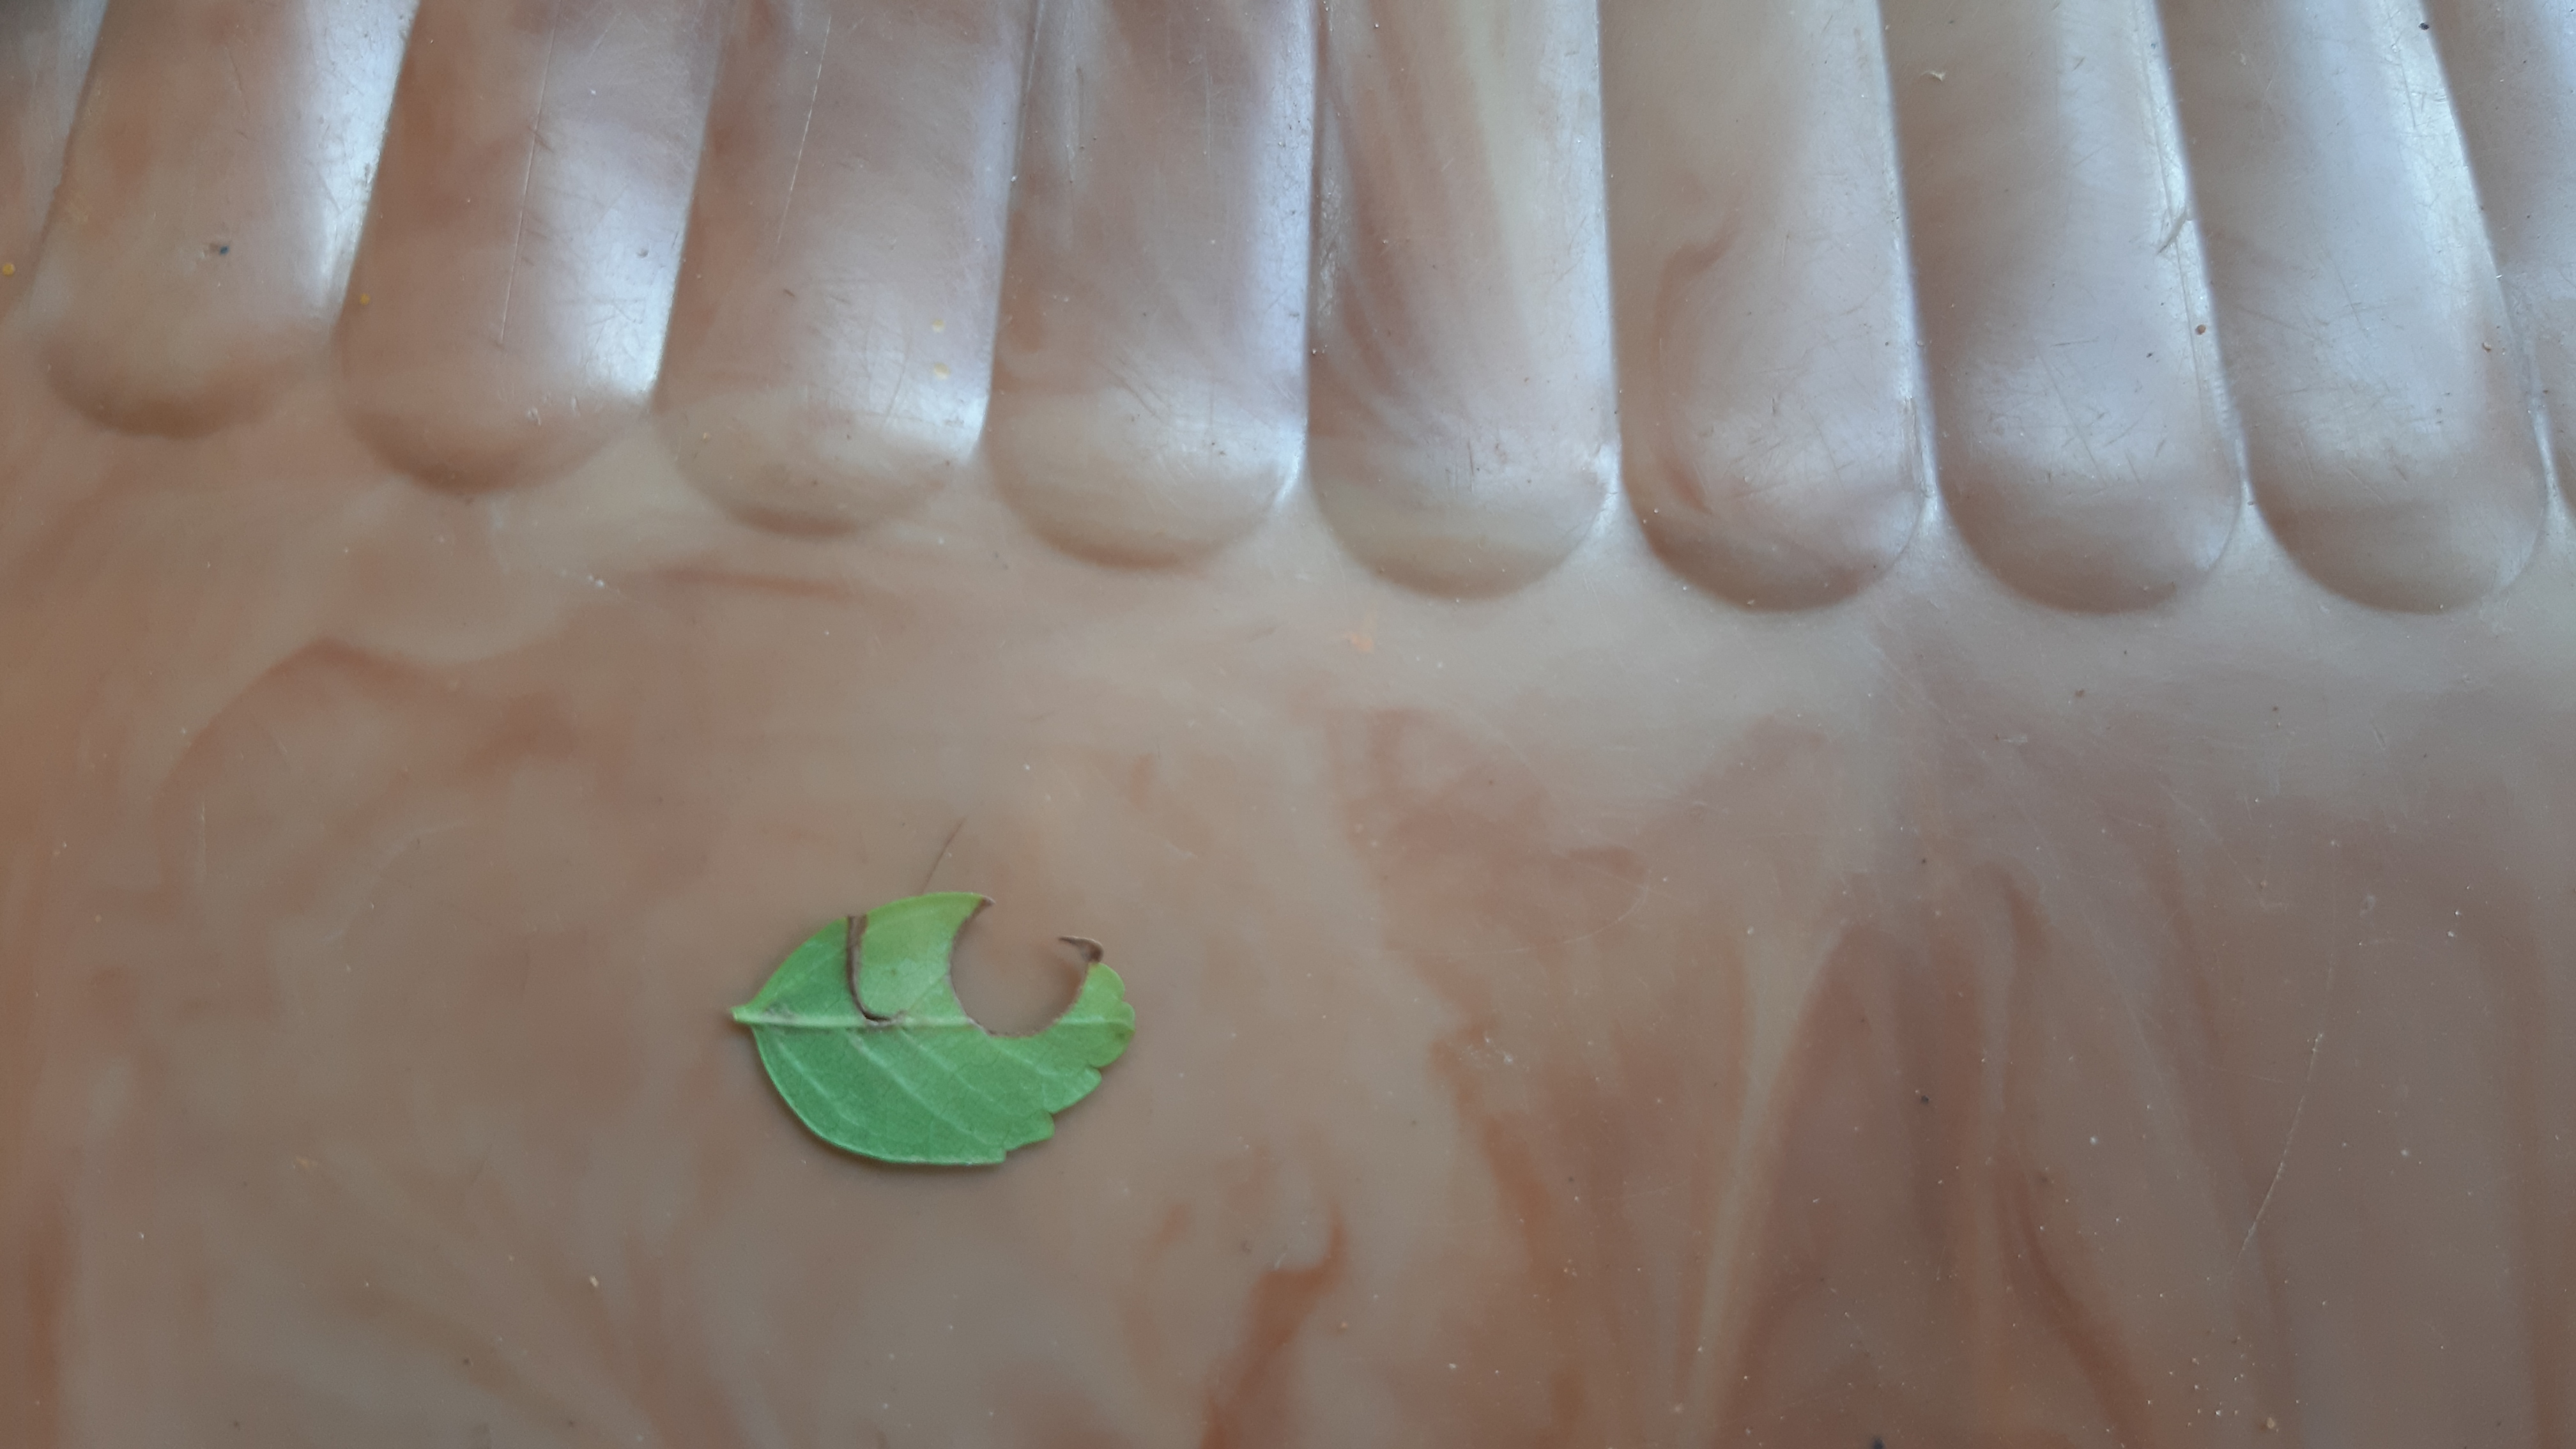
Plant: Tecoma